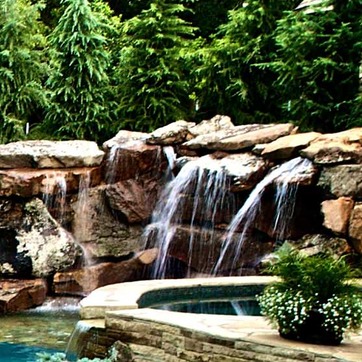
Material: water